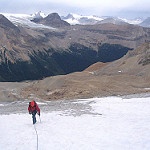
Label: glacier